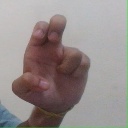
अक्षर: अ